Flad Architects

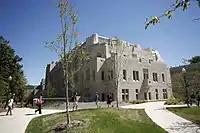
Indiana University, Simon Hall

Indiana University (Bloomington), Multidisciplinary Science Buildings - Simon Hall (MSB I) and MSB II; Bloomington, Indiana